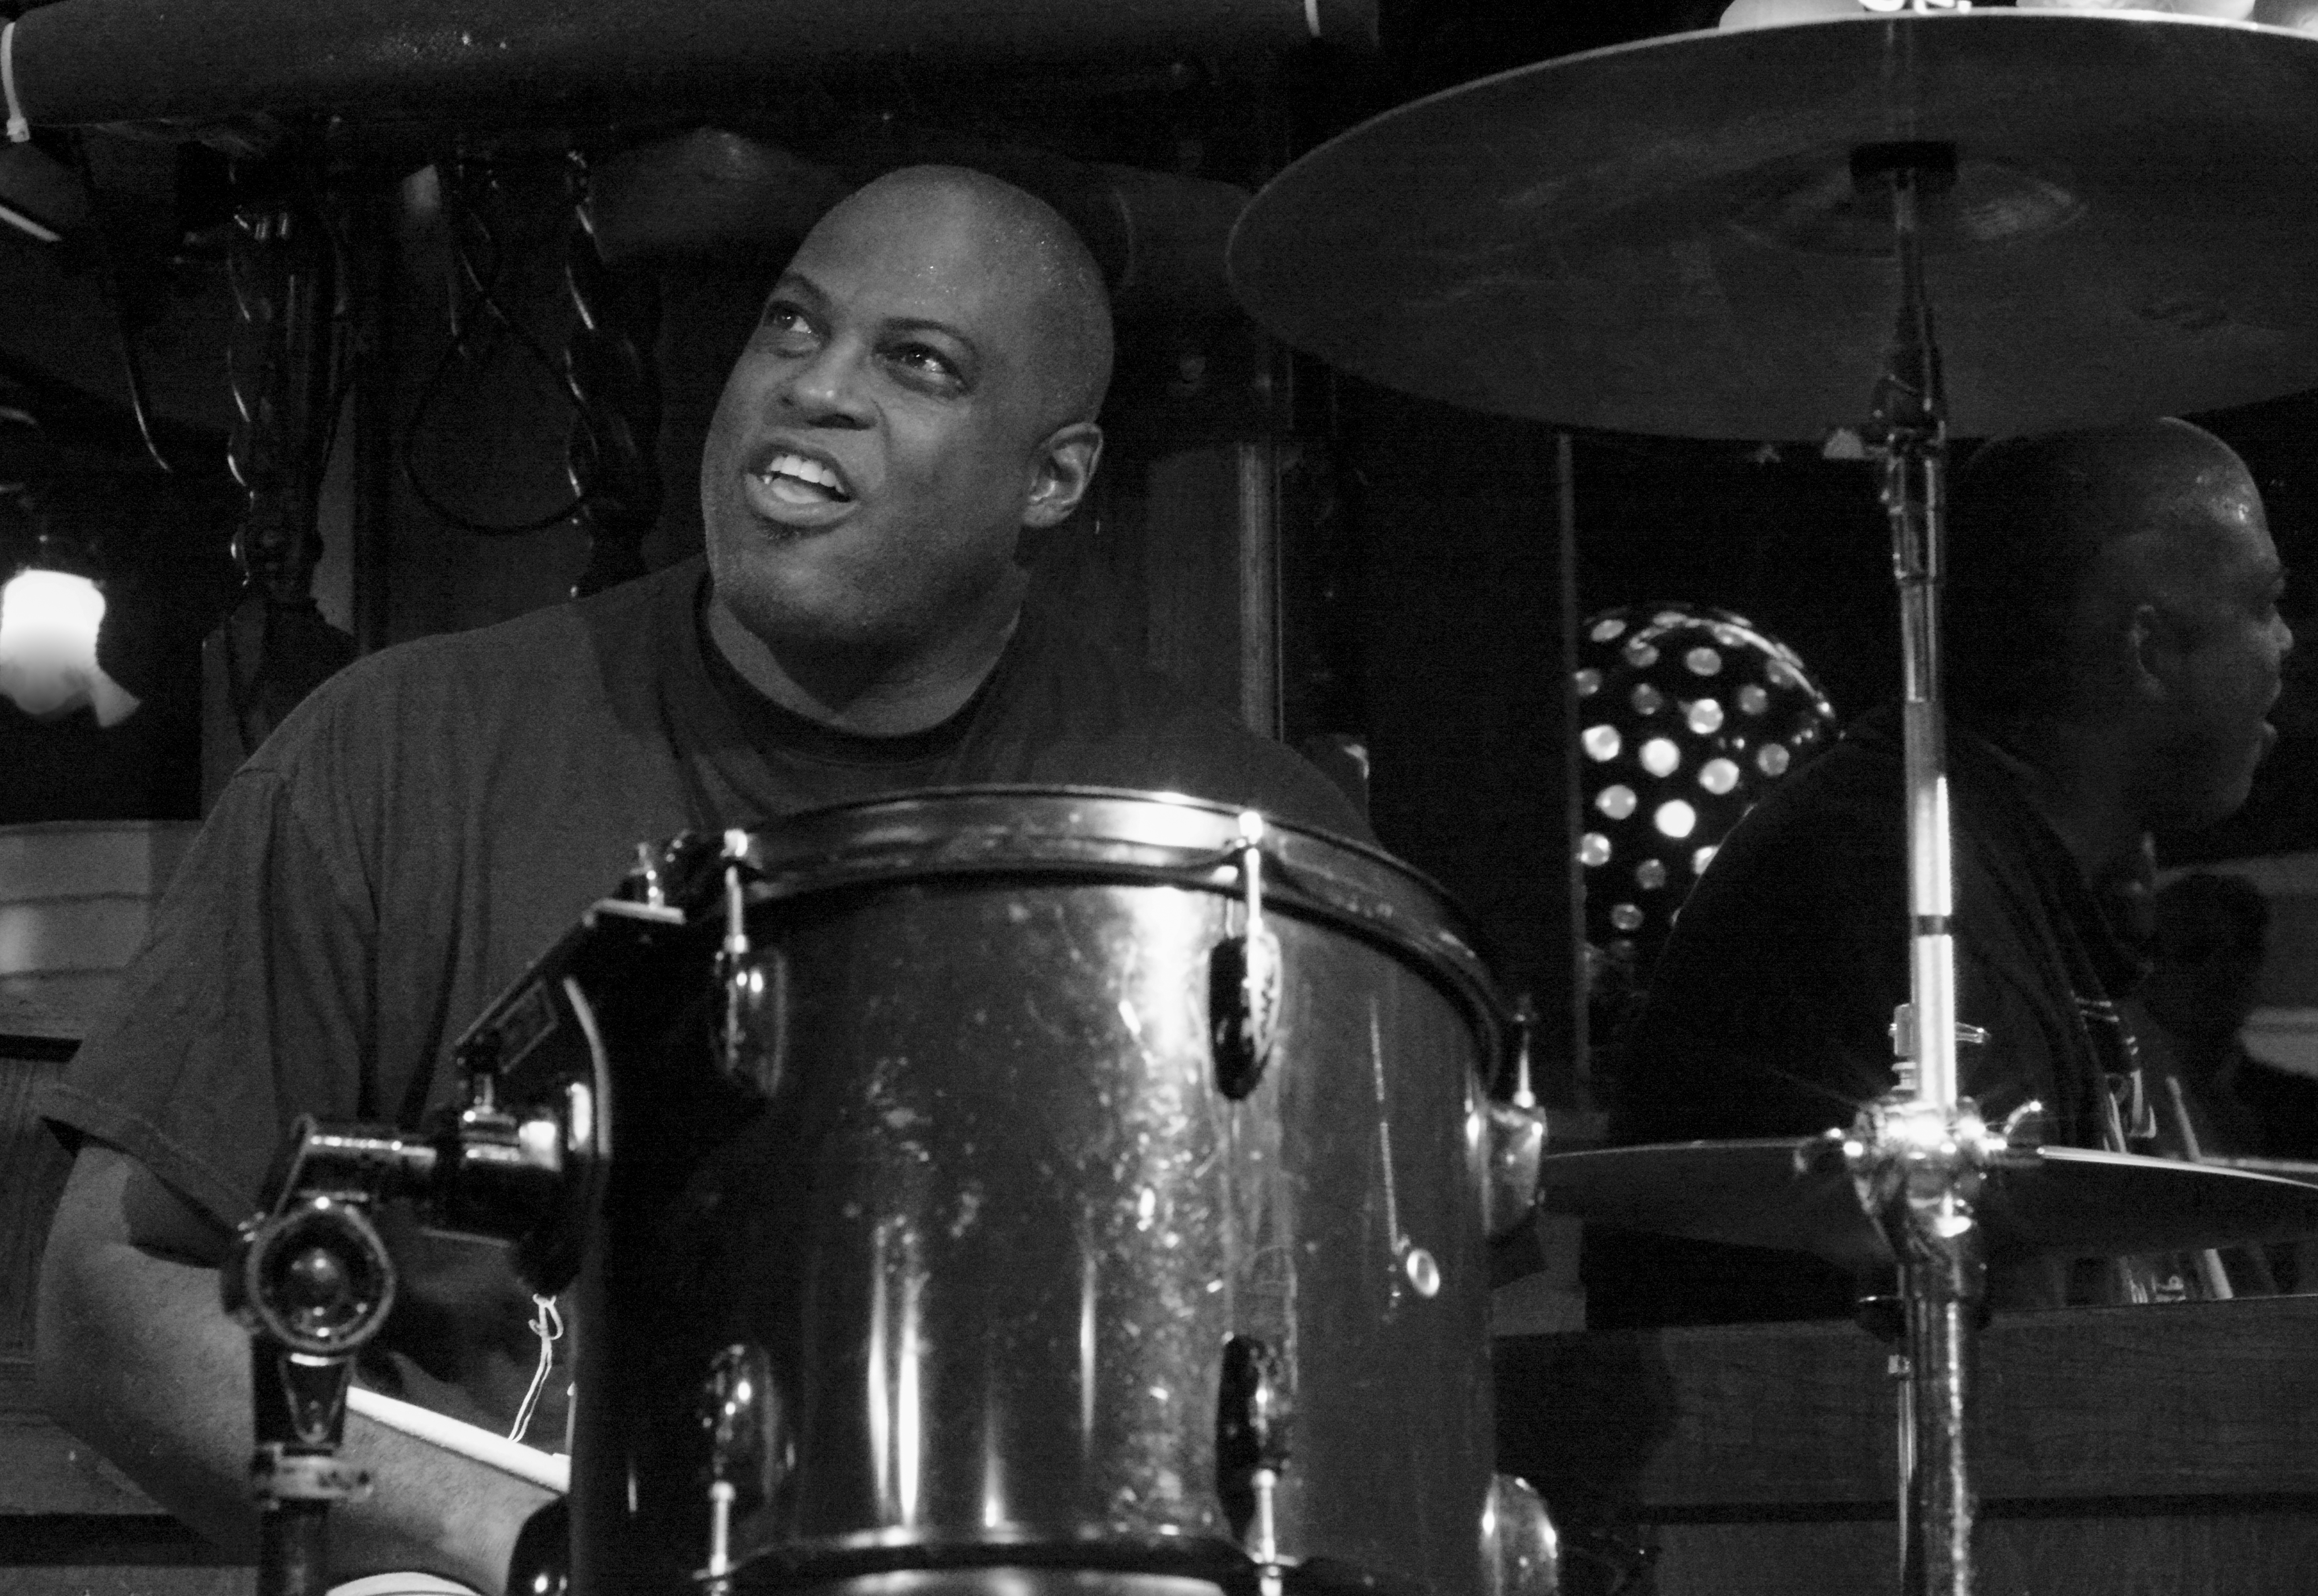
music, black and white, musician, black, monochrome, drum, performance, drums, drummer, entertainment, monochrome photography, skin head percussion instrument